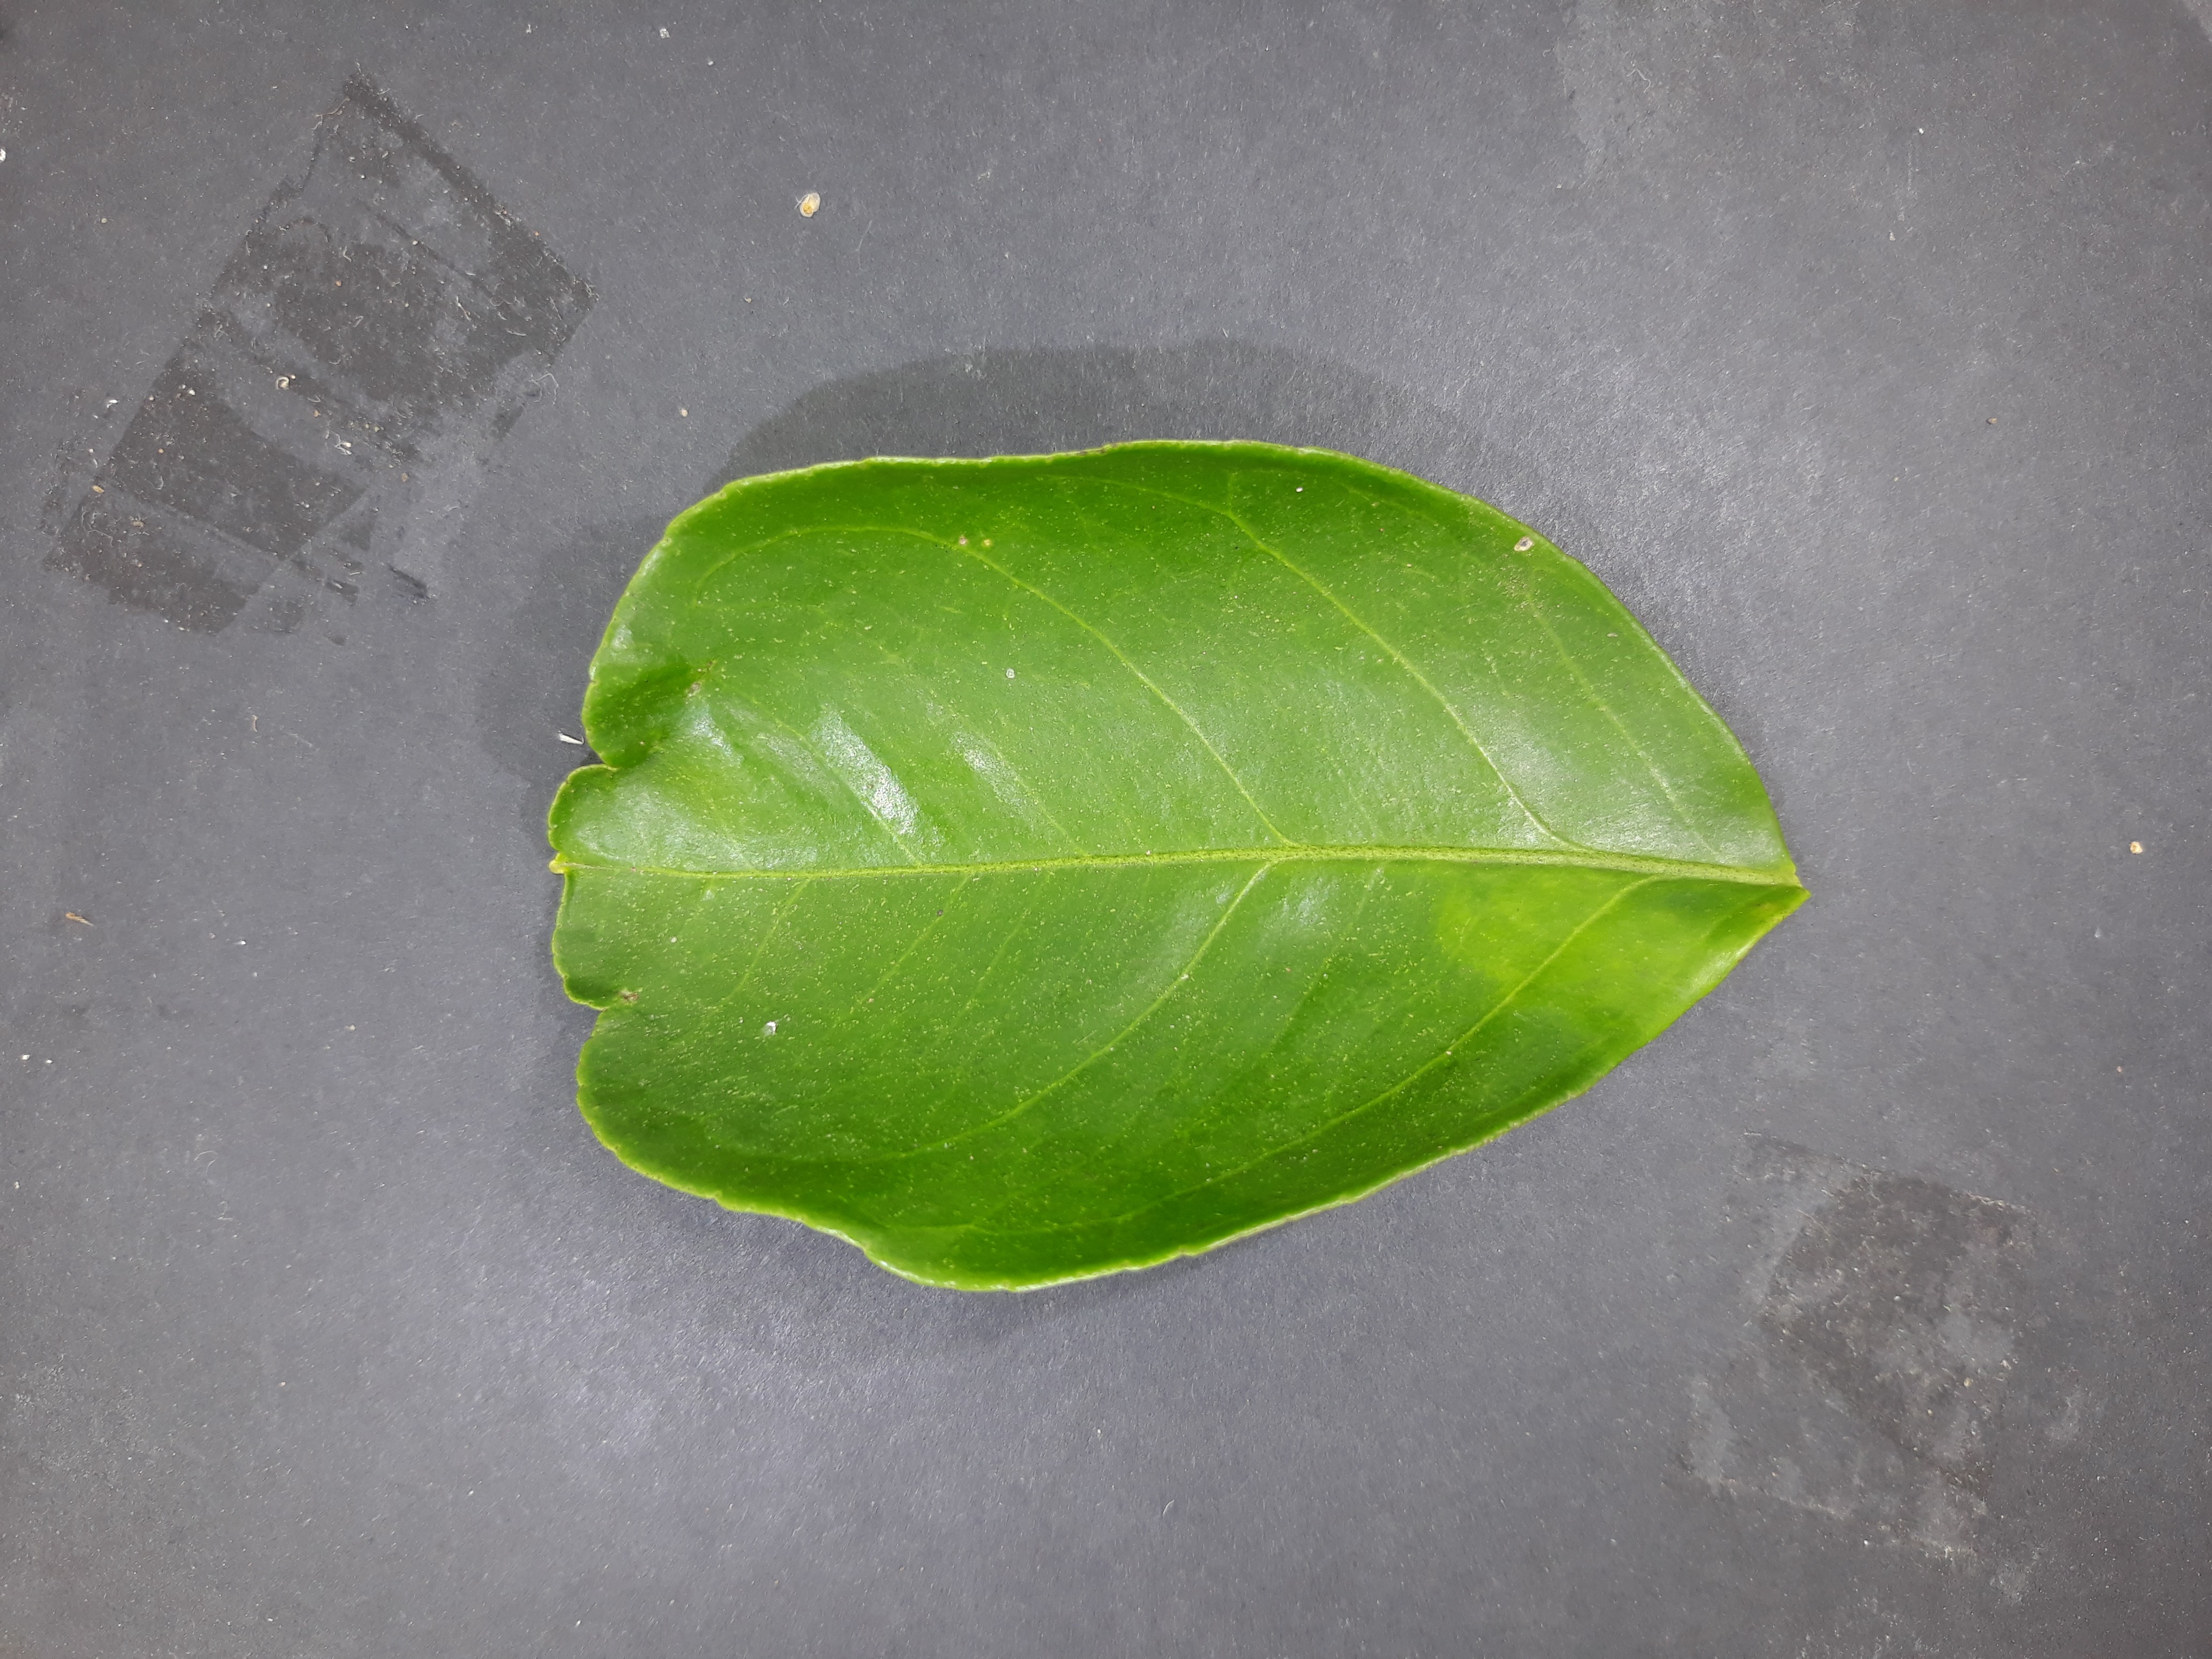
Label: Citrus_leafminer